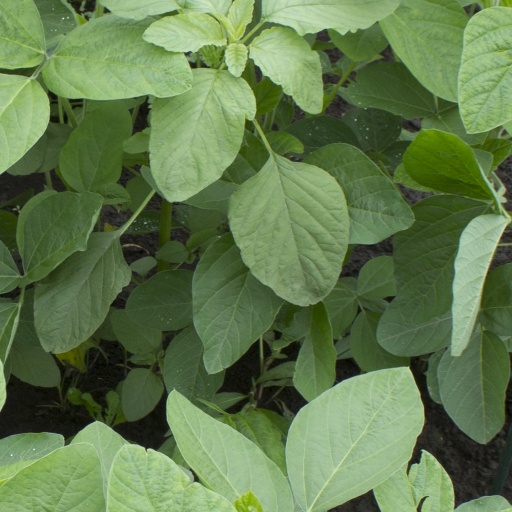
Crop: soybean